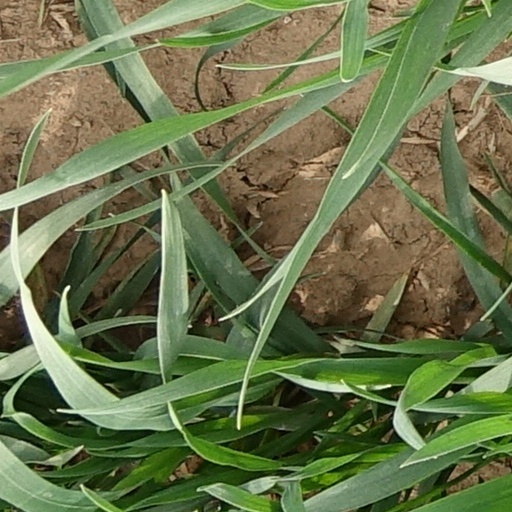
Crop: wheat